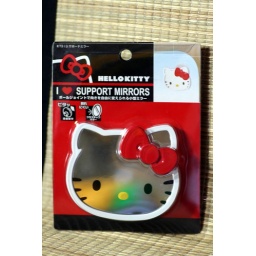
Hello Kitty in car mirror